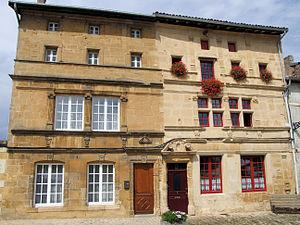
Maisons Renaissance à Marville (Meuse, France).
Marville est une commune française située dans le département de la Meuse, en région Grand Est. Elle fait partie de la Lorraine gaumaise.